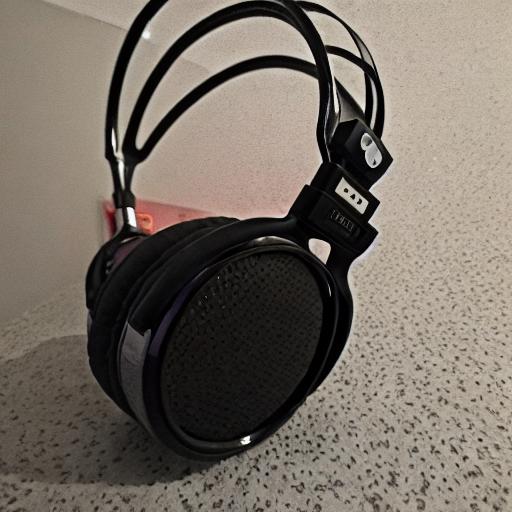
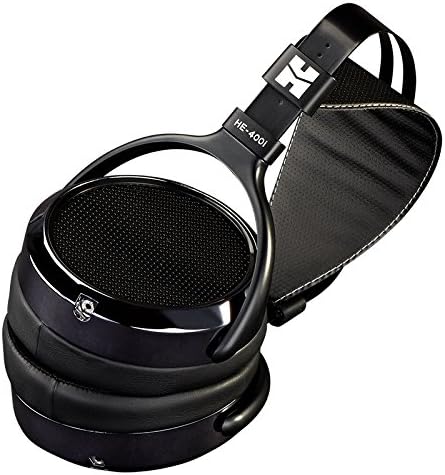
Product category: headphones
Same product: no